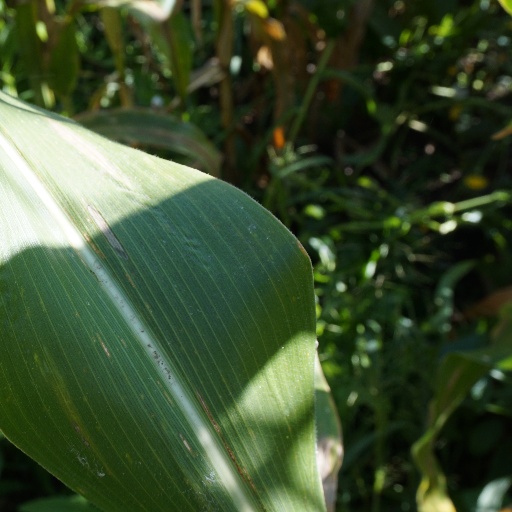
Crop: maize; corn